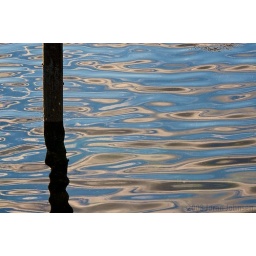
A pole in the water